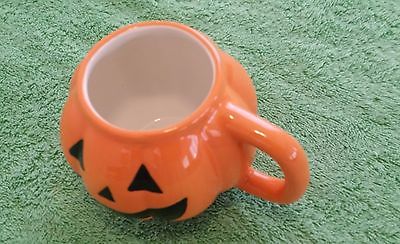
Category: mug